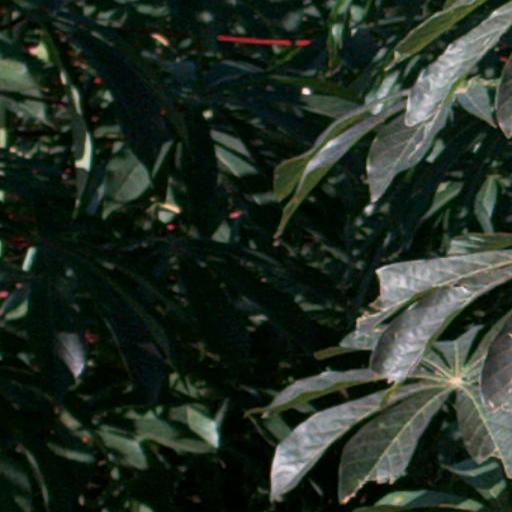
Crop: cassava